Indraprastham (film)

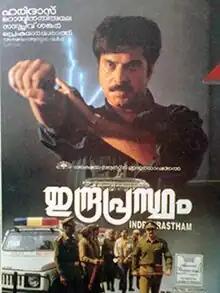

Indraprastham is a 1996 Indian Malayalam-language political action thriller directed by Haridas, starring Mammootty, Vikram, Simran and Prakash Raj in prominent roles. The film marks the debut of Simran in Malayalam cinema.